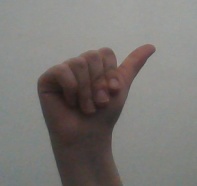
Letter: dhad